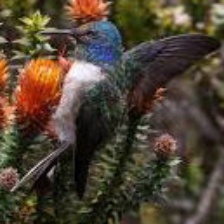
Species: ECUADORIAN HILLSTAR
Scientific name: OREOTROCHILUS CHIMBORAZO
ImageNet parent category: hummingbird